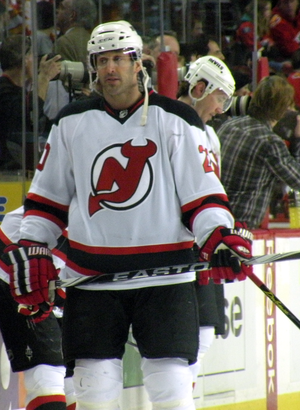
Jay Paul Pandolfo est un joueur professionnel américain de hockey sur glace.